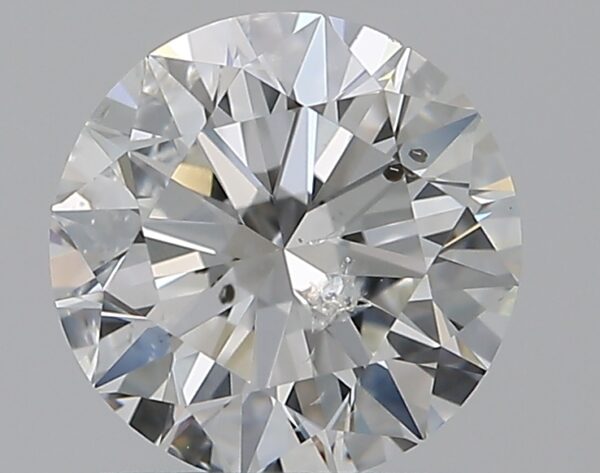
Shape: round
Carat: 1
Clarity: SI2
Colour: G
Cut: EX
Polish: EX
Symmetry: EX
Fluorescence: VSL
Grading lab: IGI
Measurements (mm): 6.36 x 6.3 x 3.92